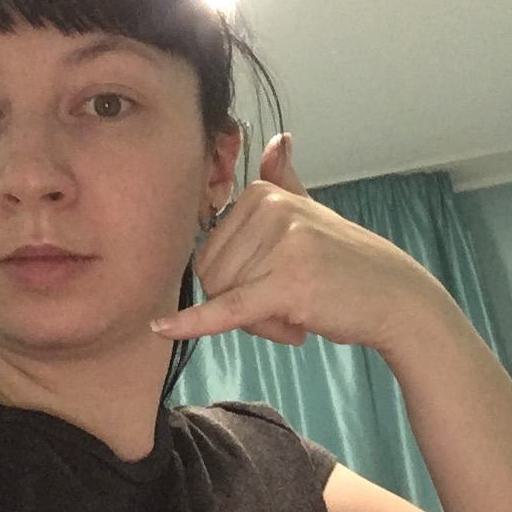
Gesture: call